History of Metz

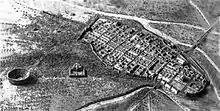
City scape of Divodurum Mediomatricum, ancestor of present-day Metz, ca. 2nd century AD.

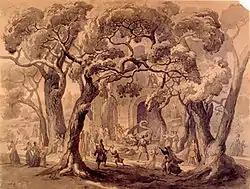
Representation of Saint Clement fighting the Graoully dragon in the Roman amphitheater of Metz.

The Celtic Mediomatrici tribe was ruler of the city from 450 BC until the Roman conquest, making the town its principal oppidum. The city became an important centre of trading for metal and terracotta. With the conquest of Gaul by Julius Caesar in 52 BC, Metz came under Roman rule and was integrated into the Roman Empire.